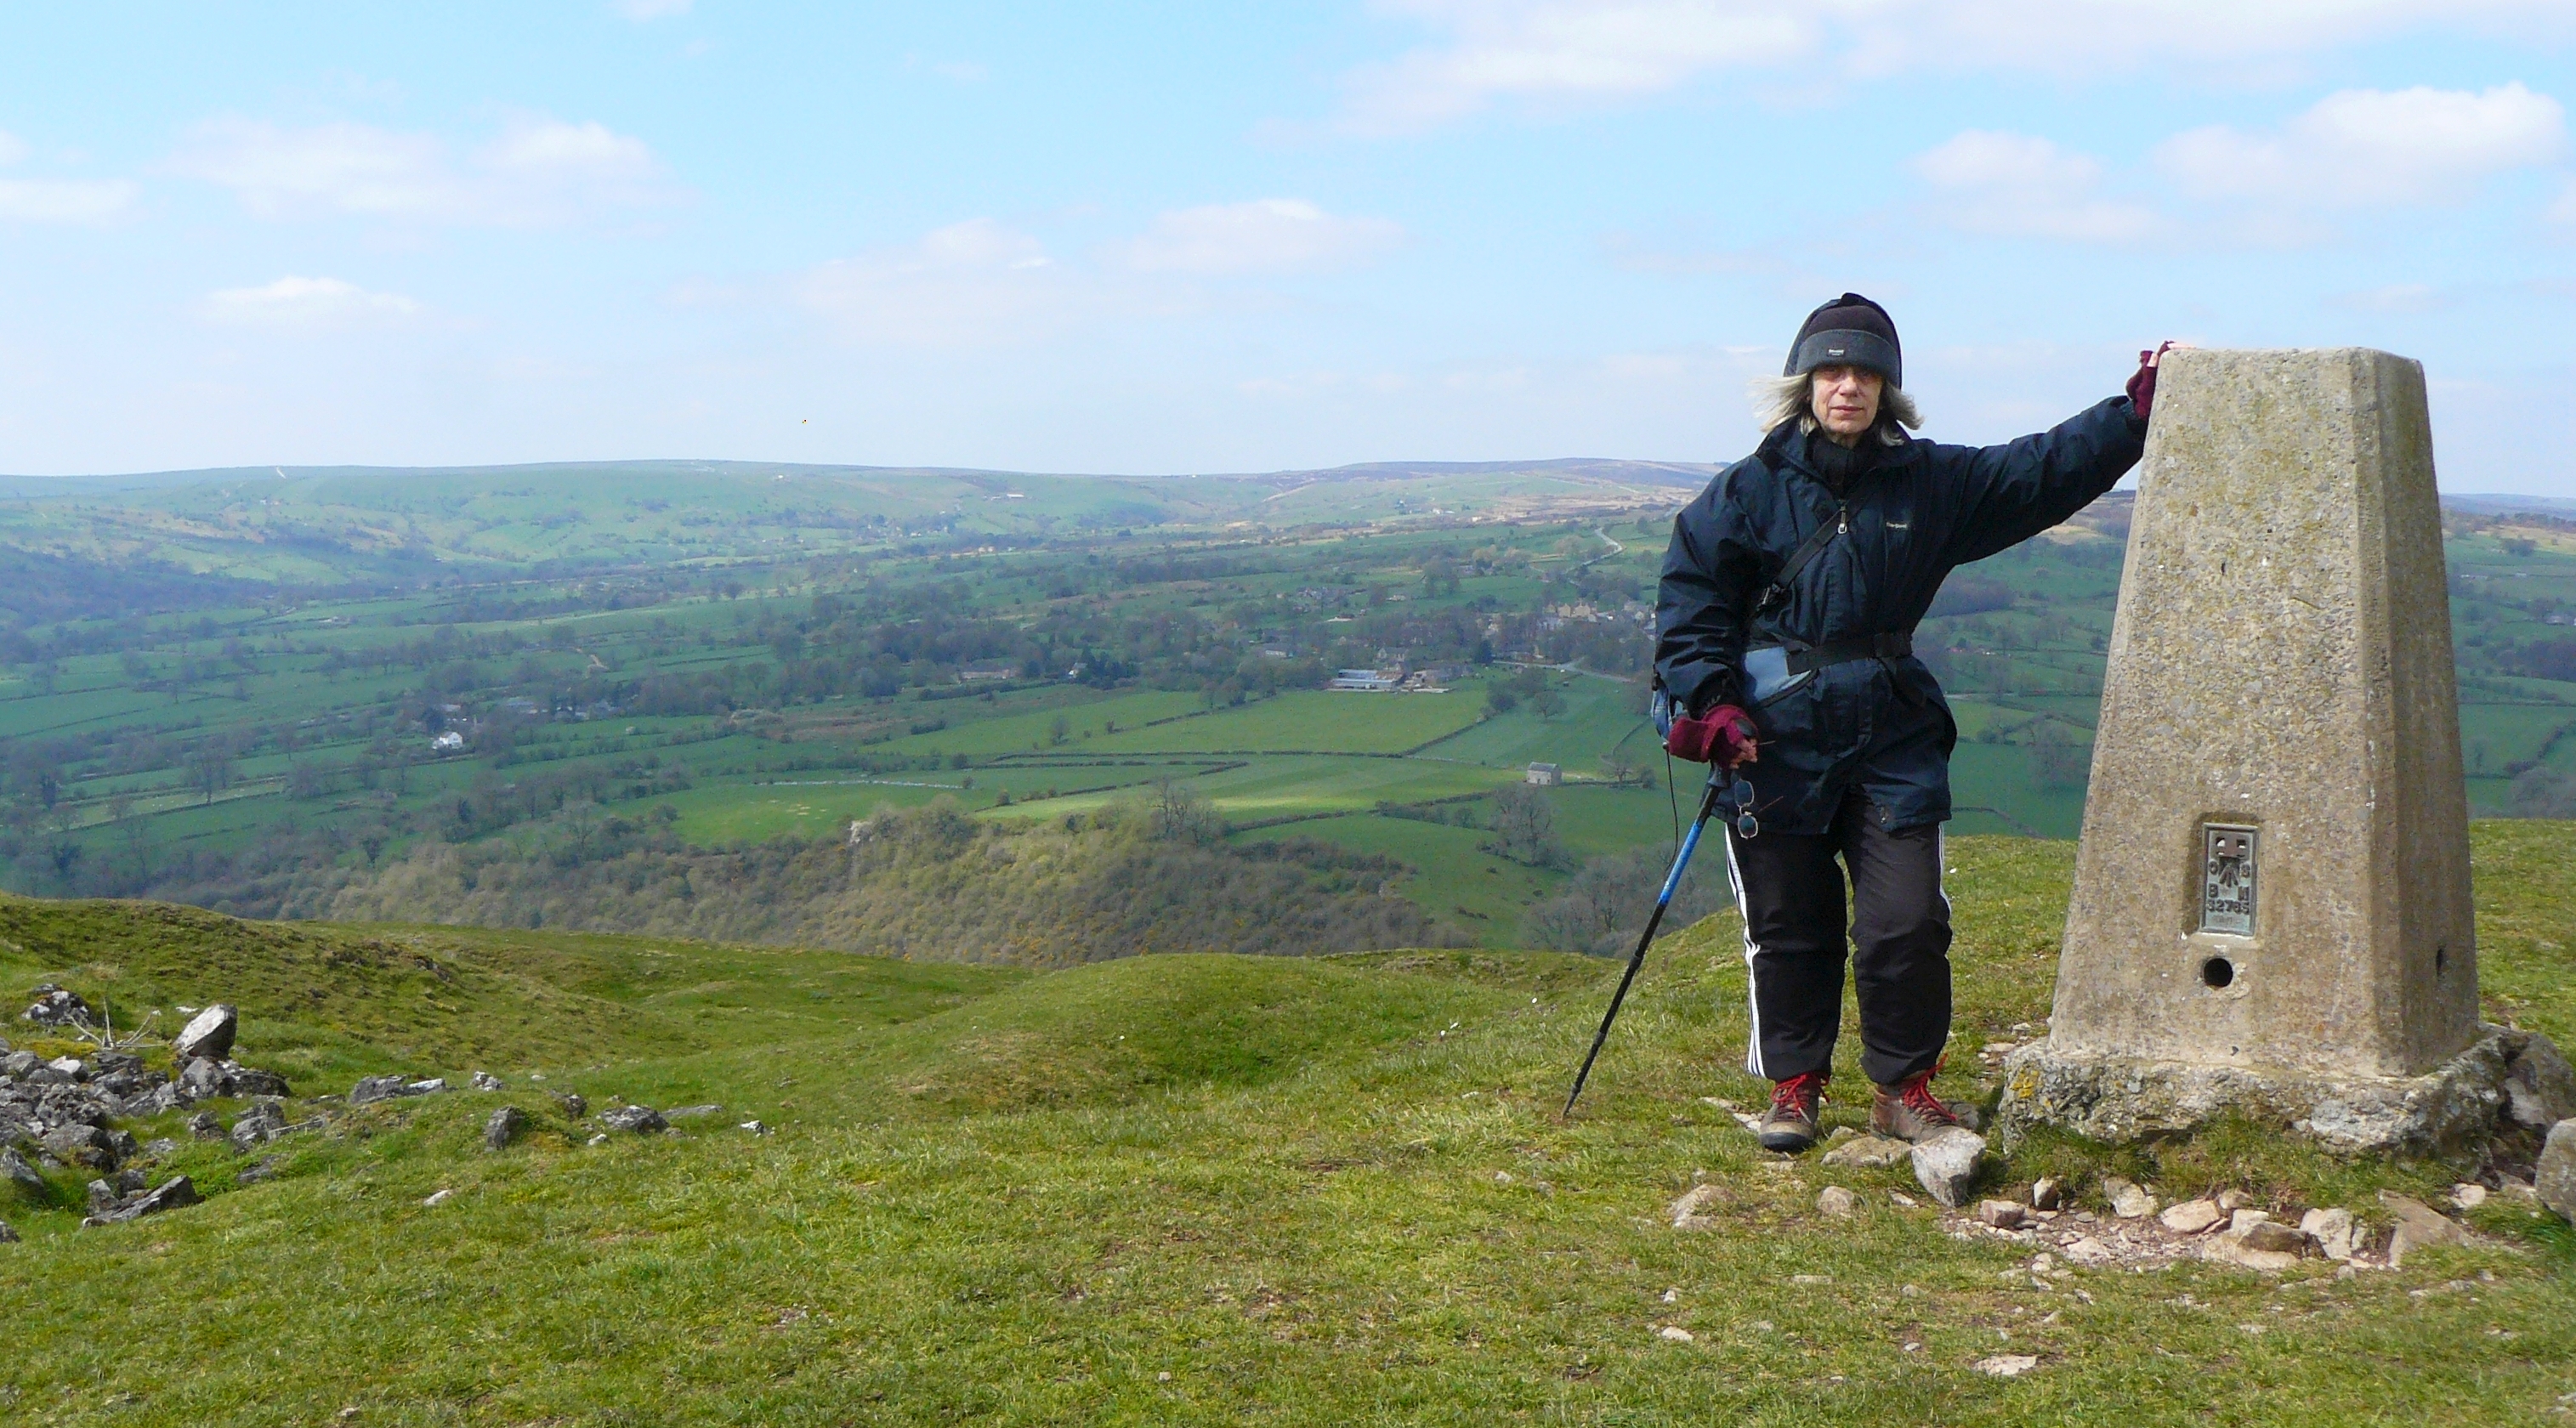
nature, highland, hiking equipment, mountainous landforms, fell, hill, trekking pole, grassland, mountain, nordic walking, hill station, recreation, landscape, ridge, terrain, pasture, adventure, meadow, mountain range, walking, backpacking